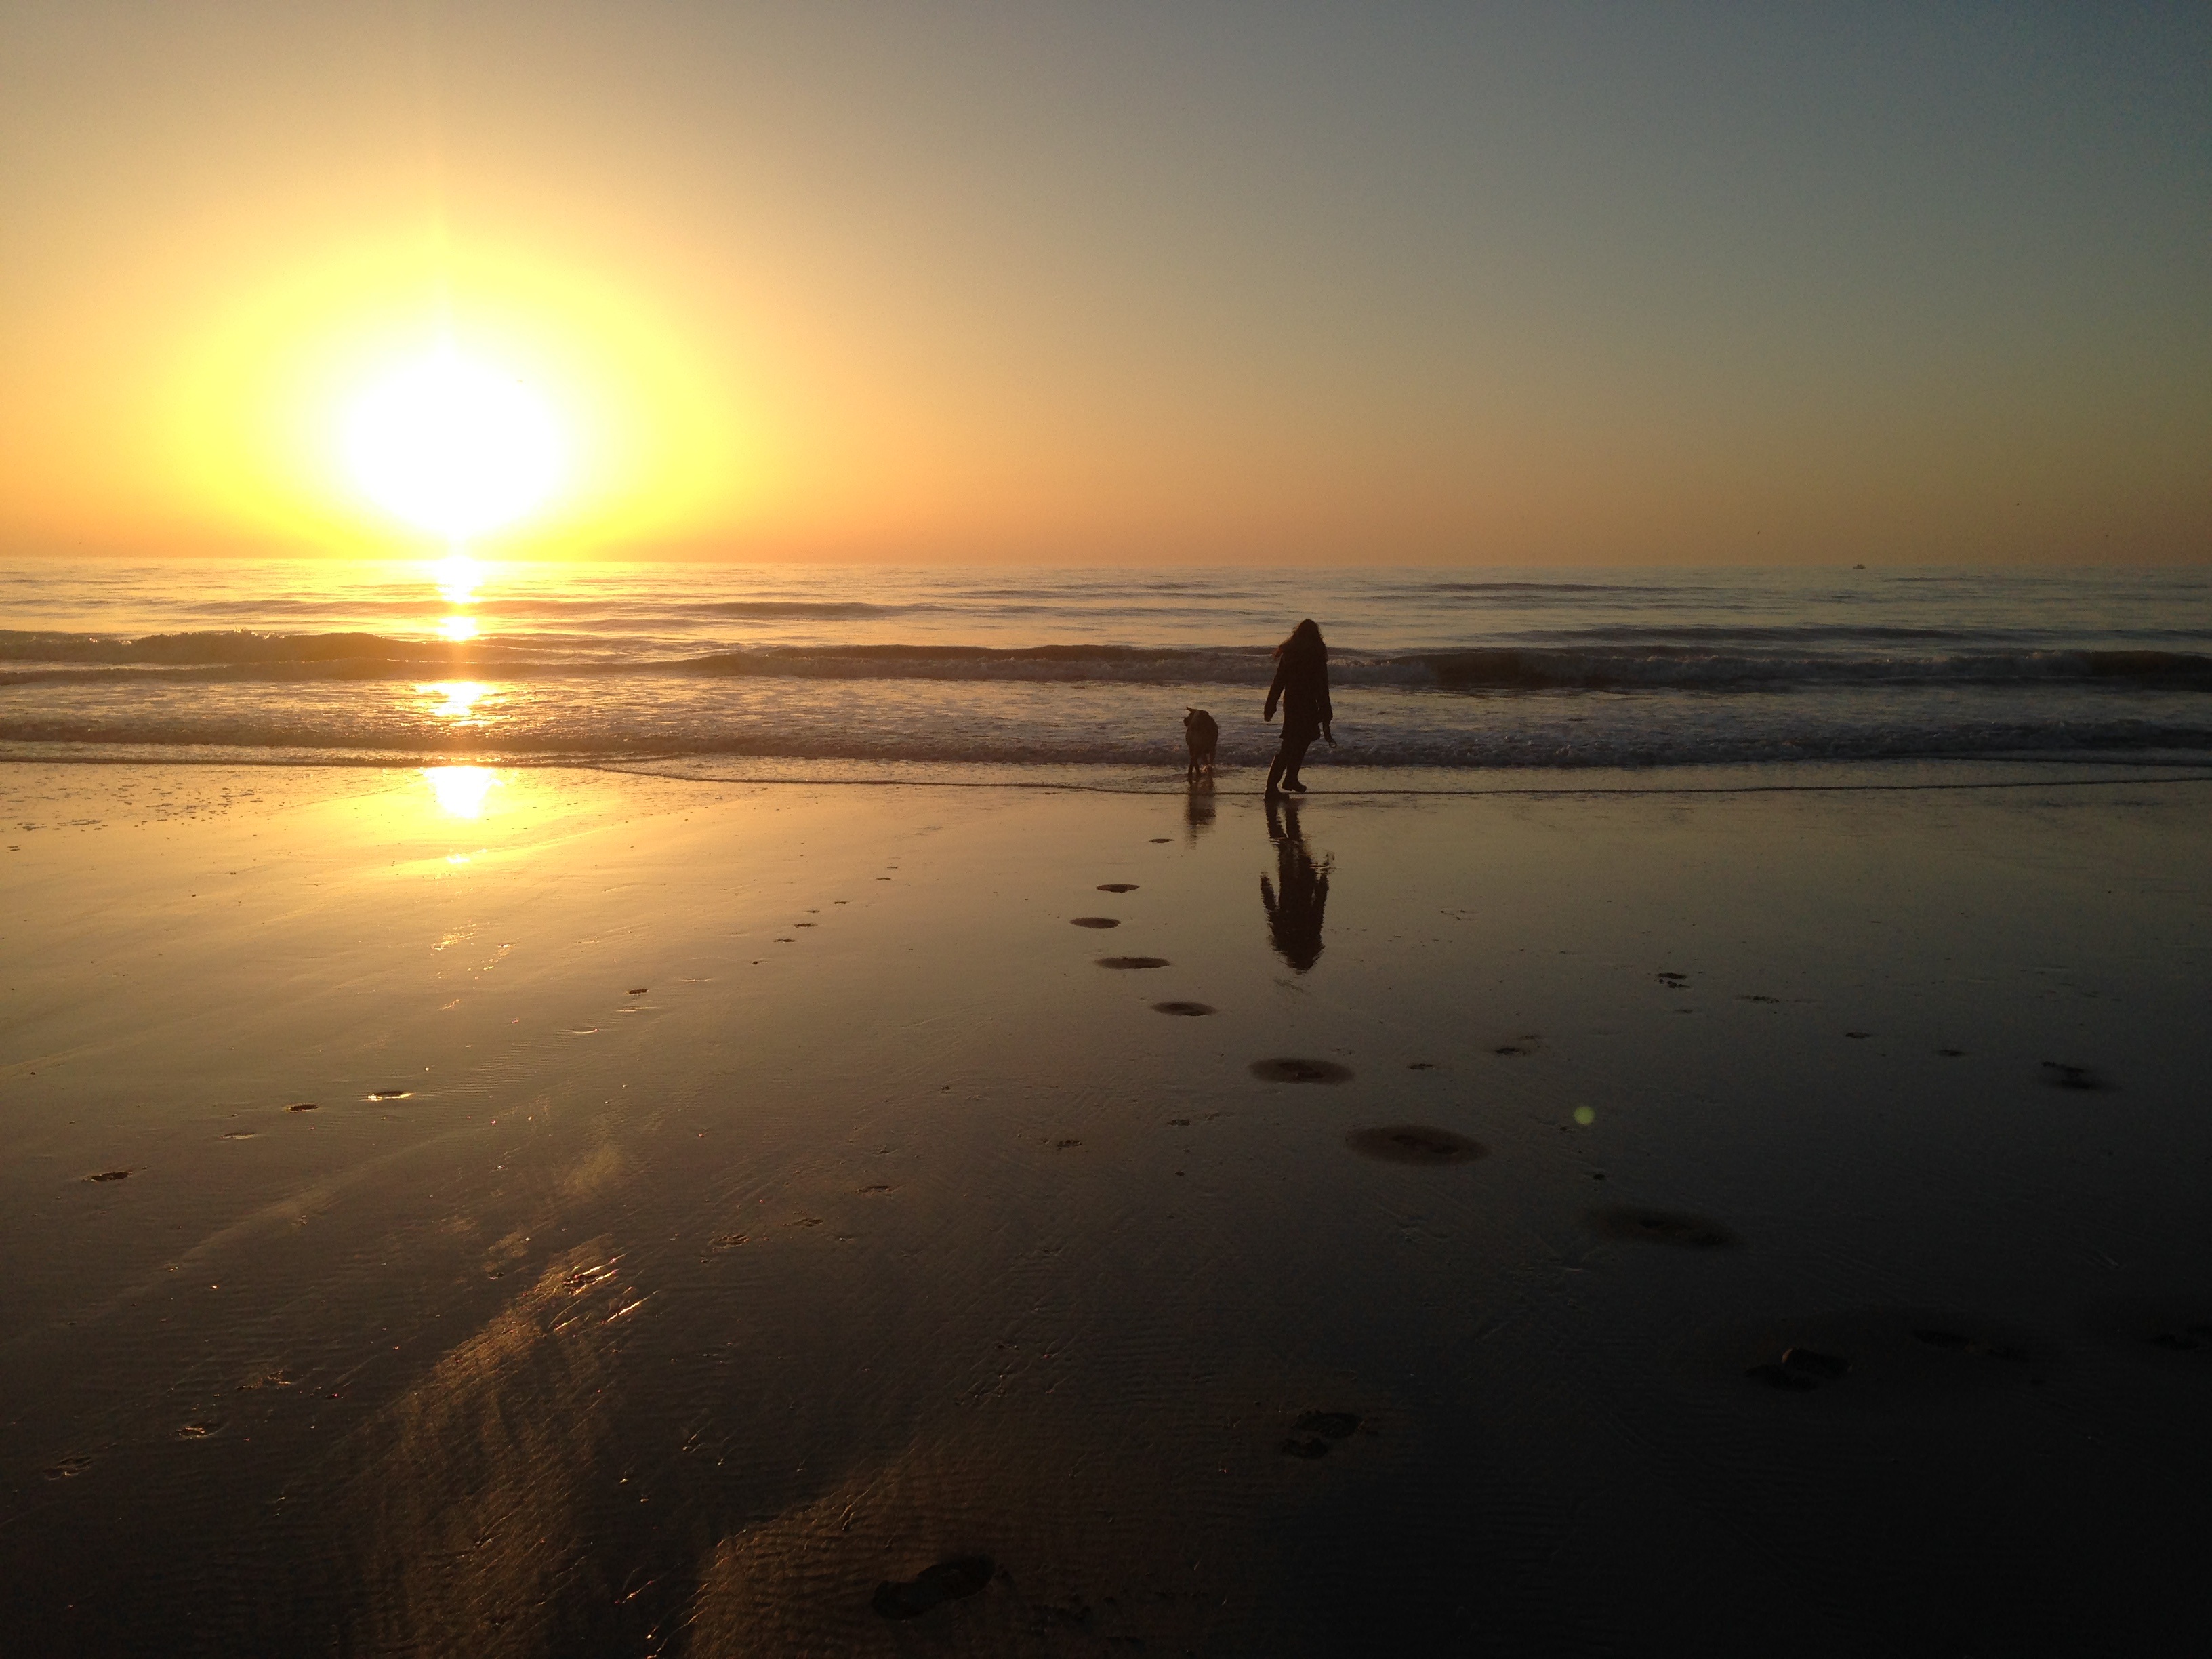
beach, sea, coast, sand, ocean, horizon, sun, sunrise, sunset, sunlight, morning, shore, wave, dawn, dusk, evening, reflection, body of water, wind wave